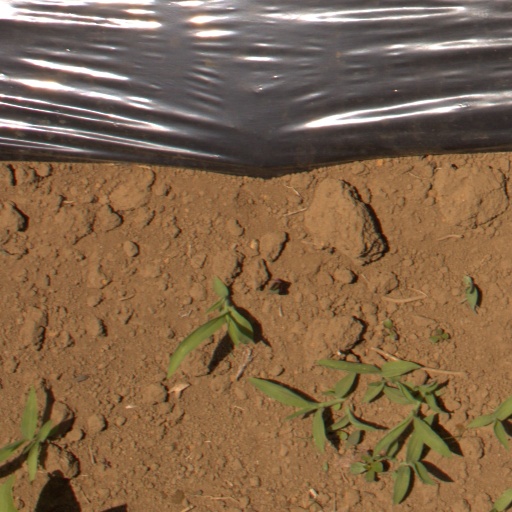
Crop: Jerusalem artichoke